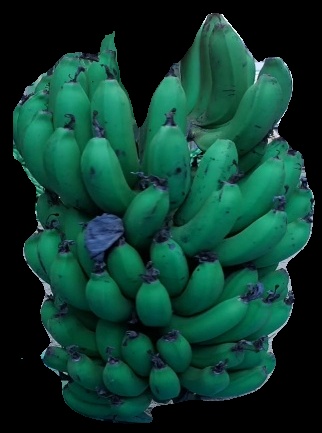
Variety: pachbale
Grade: grade2